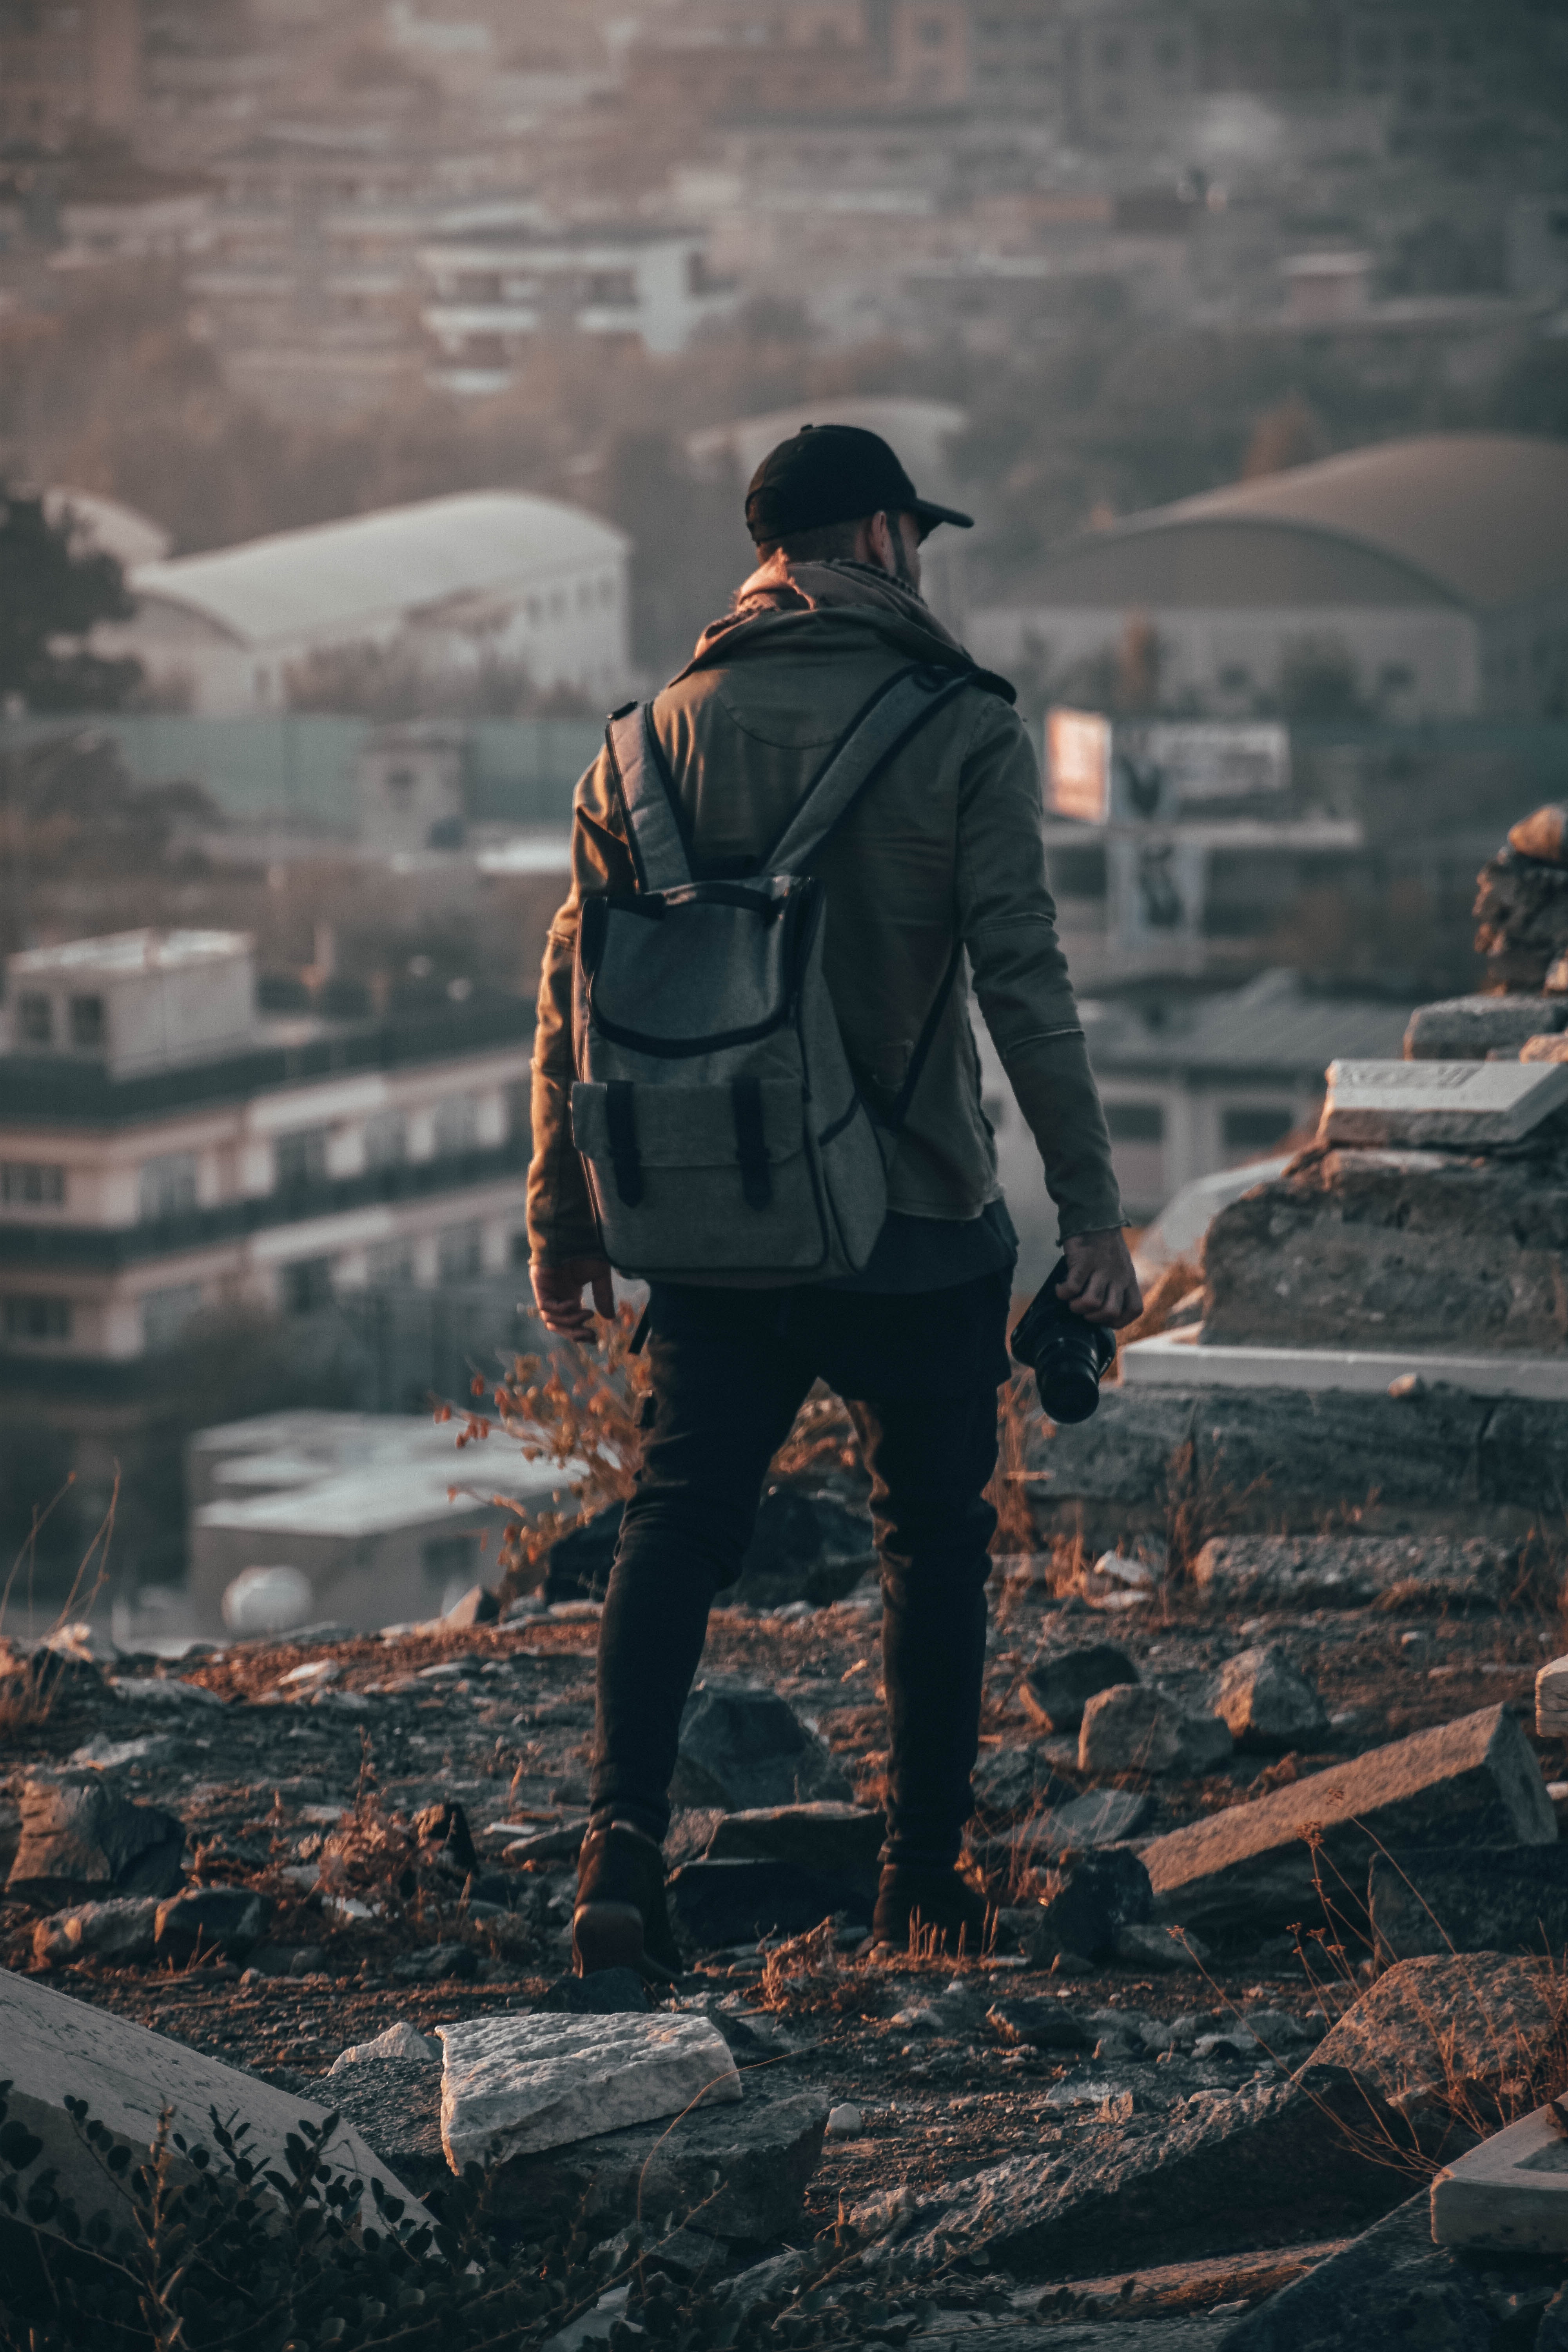
sky, standing, photography, outerwear, water, girl, tree, winter, rock